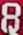
Number: 8